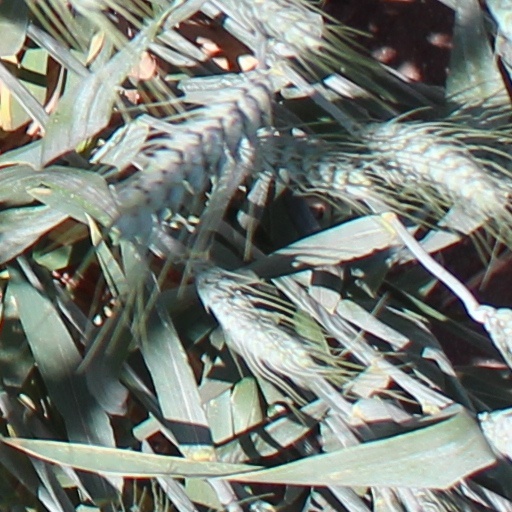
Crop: wheat